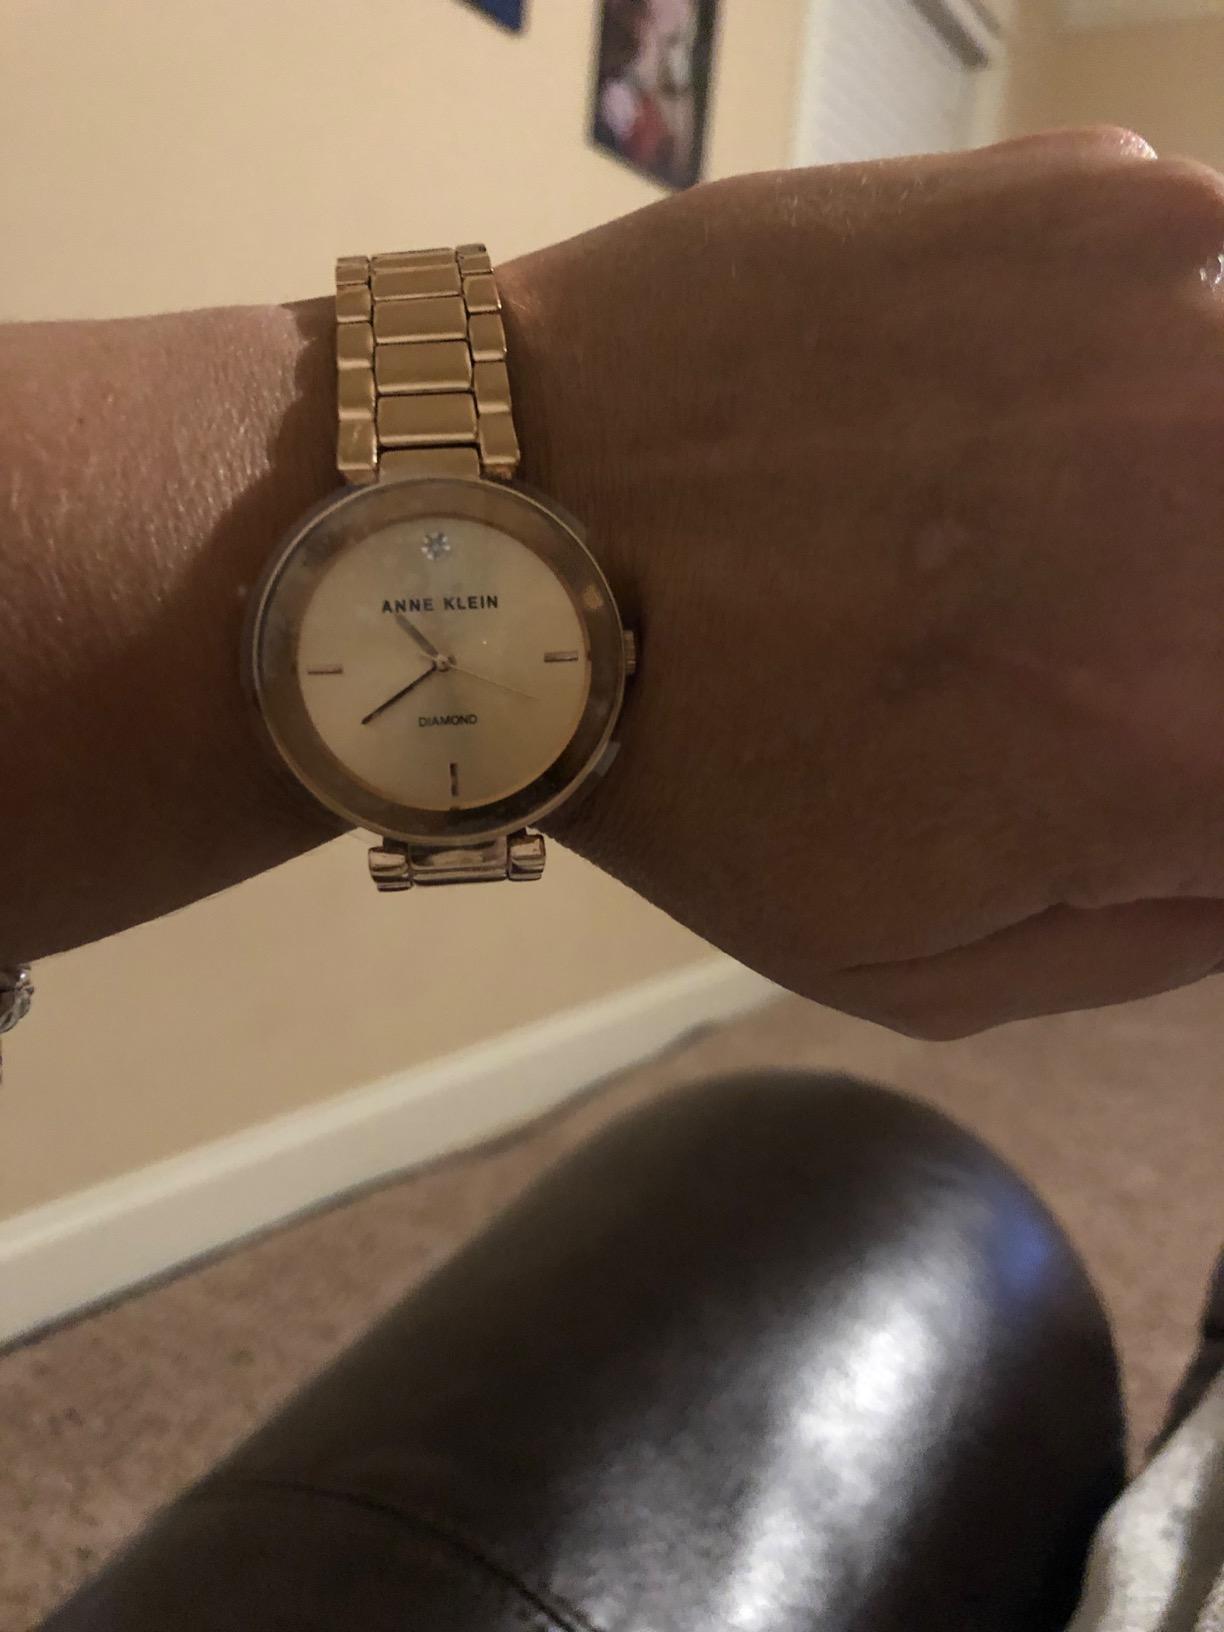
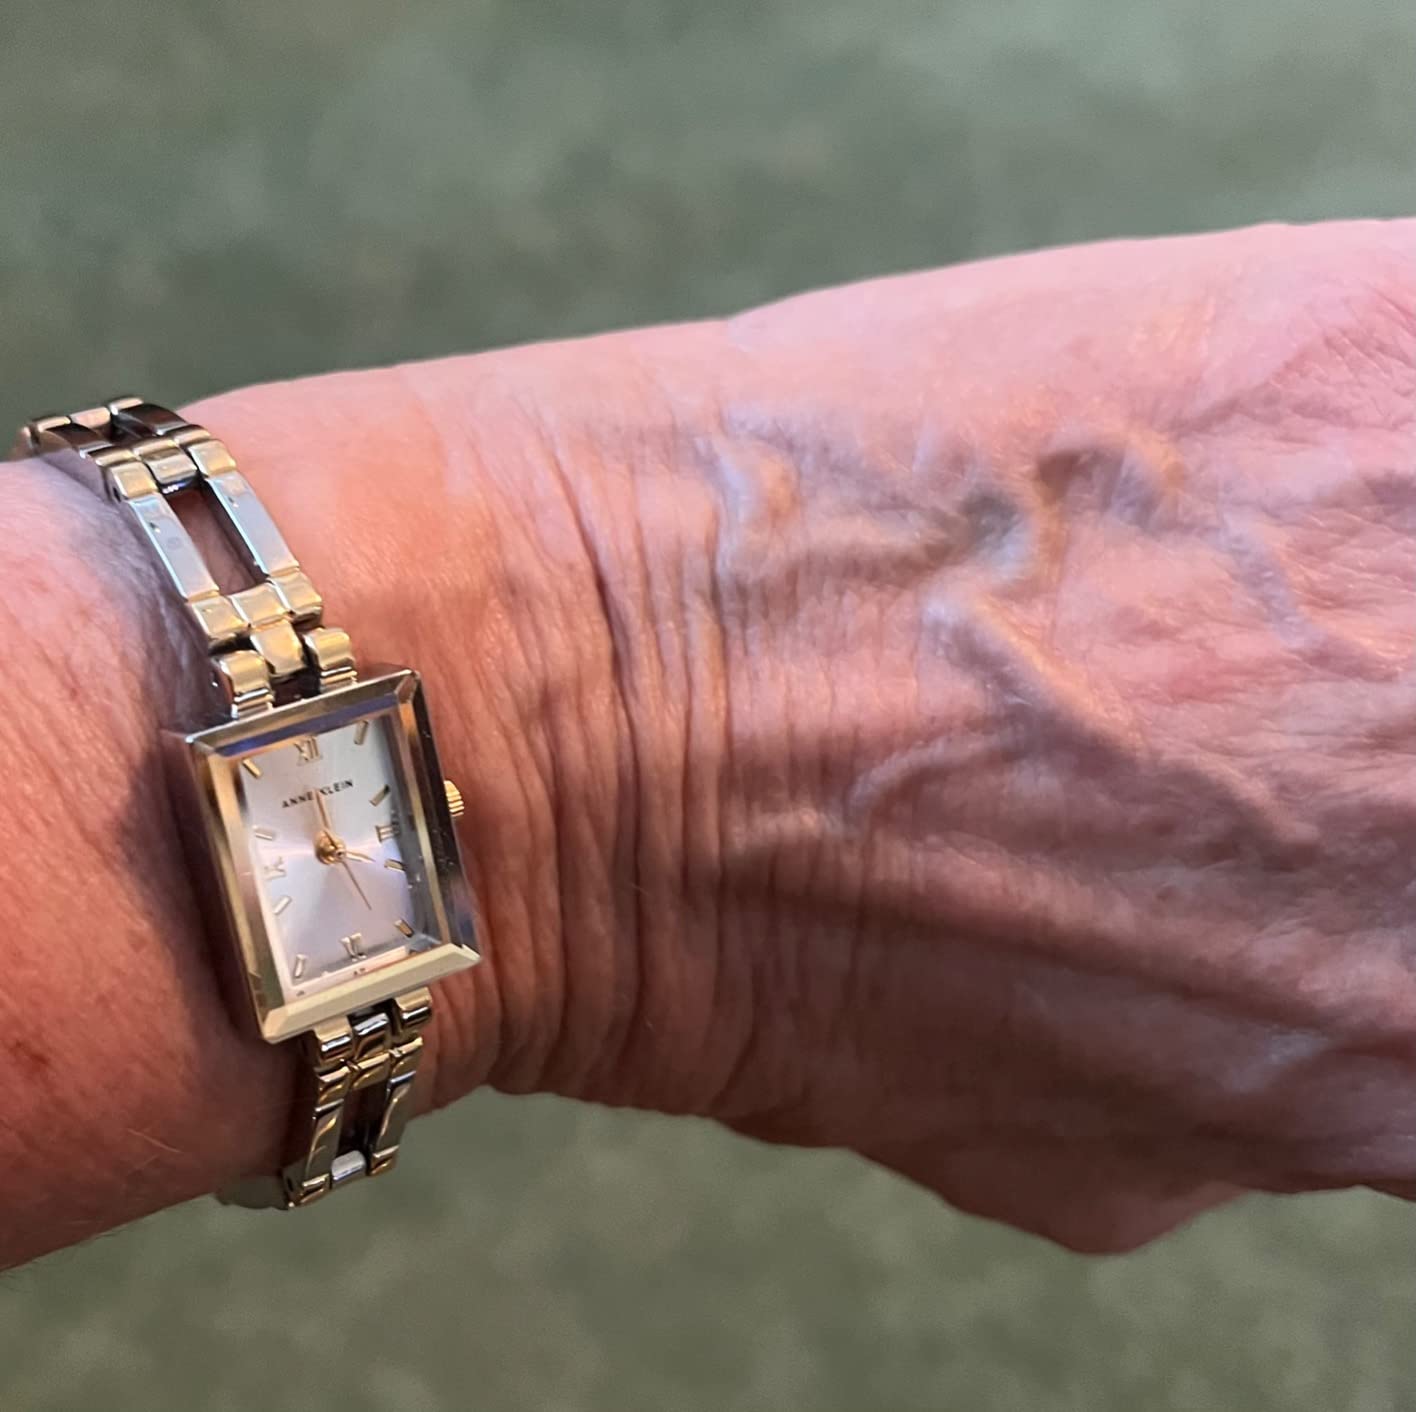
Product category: accessories_watch
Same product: no